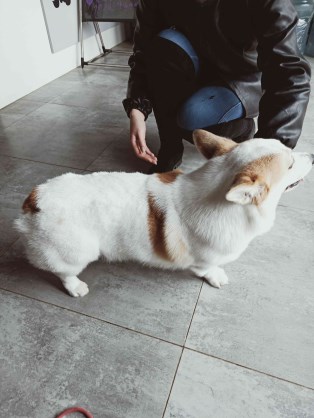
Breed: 2909-n000116-Cardigan